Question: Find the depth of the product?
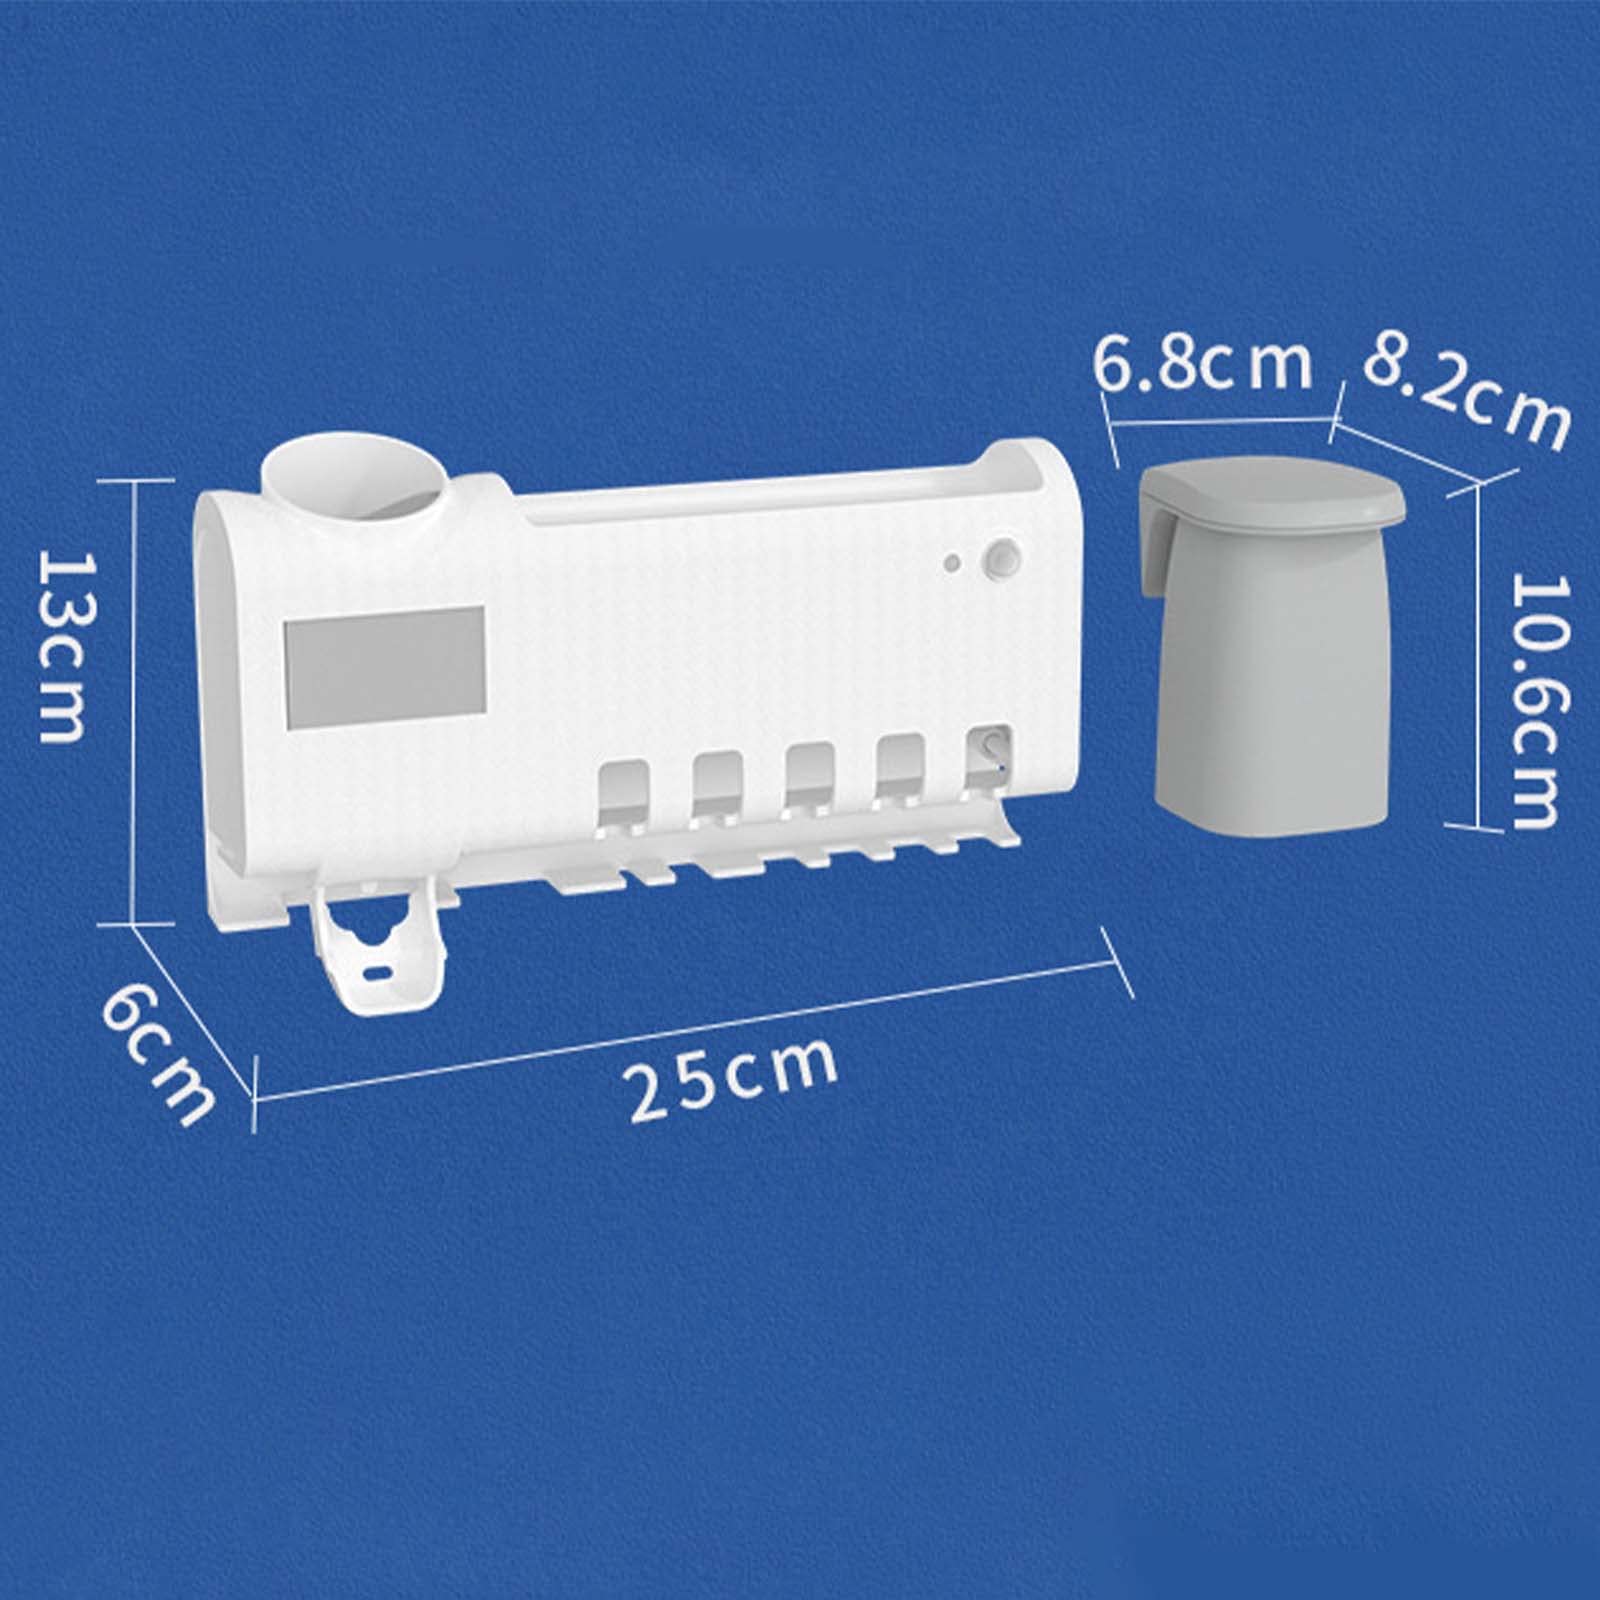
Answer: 25.0 centimetre